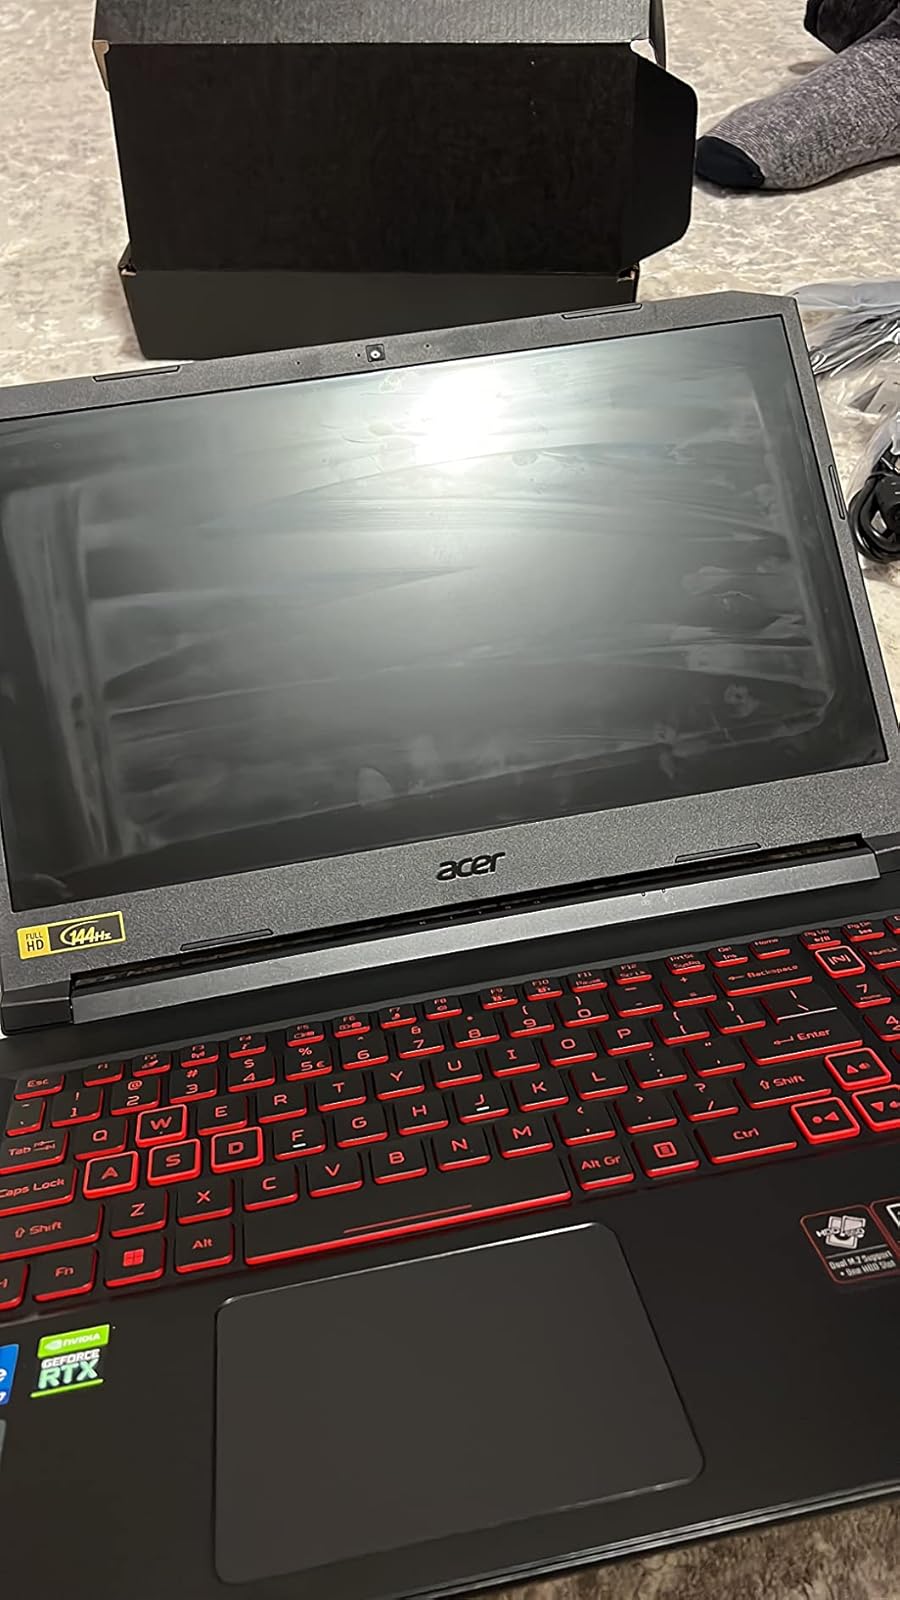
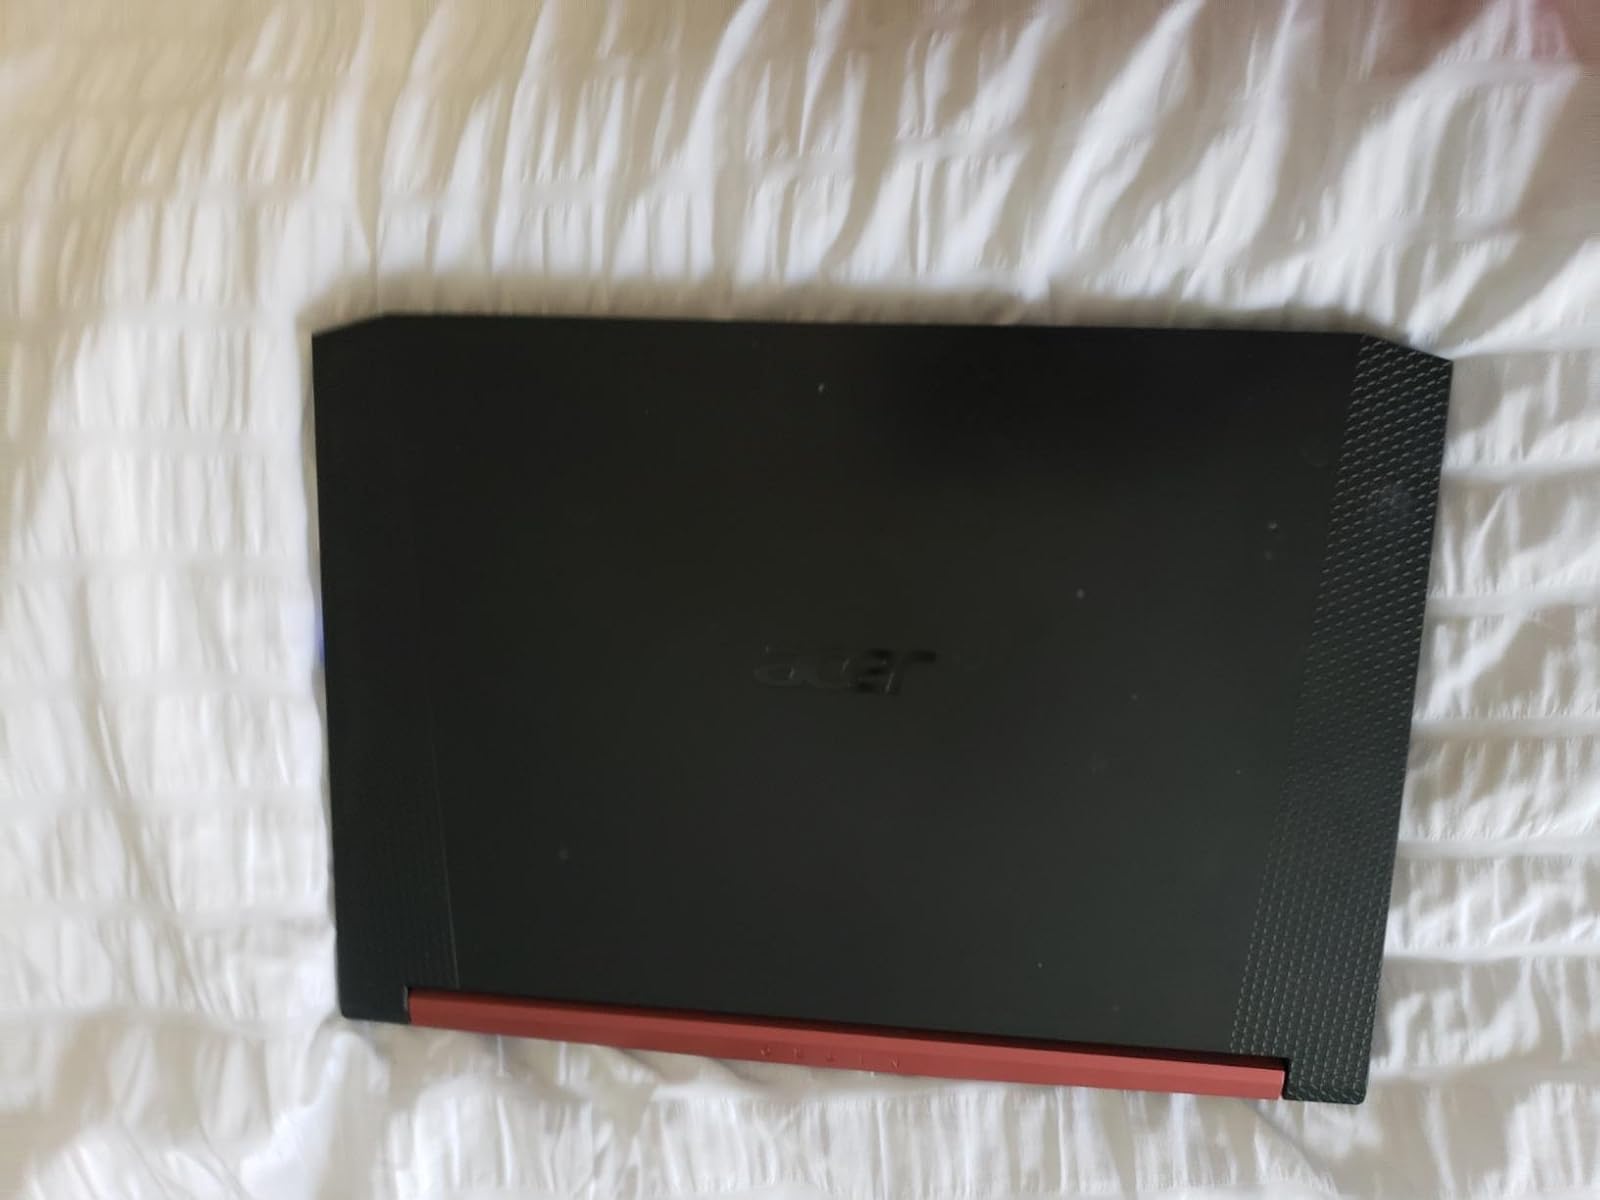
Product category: laptop
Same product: no